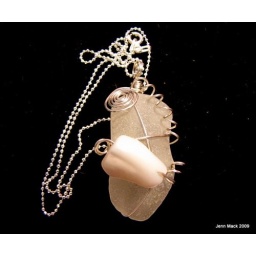
White (clear) glass with a pearl bead wrapped in sterling silver. Hangs from a sterling ball chain necklace.